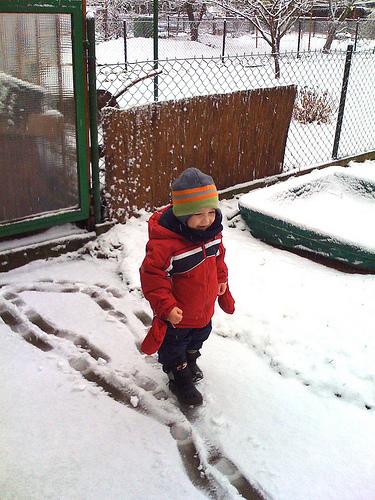
Weather: snow or frosty